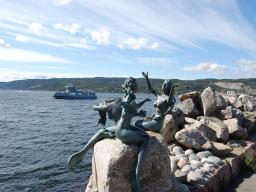
Label: Background_without_leaves